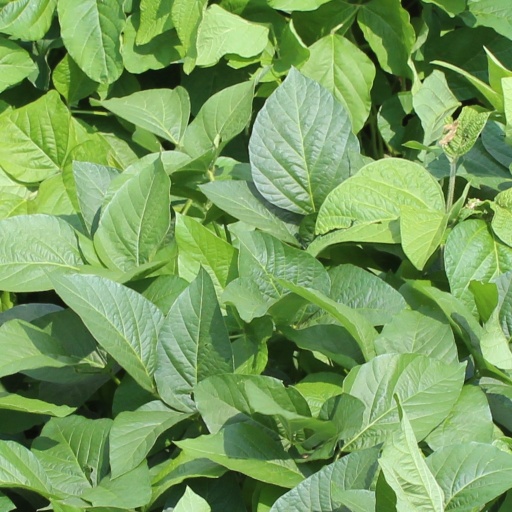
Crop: soybean